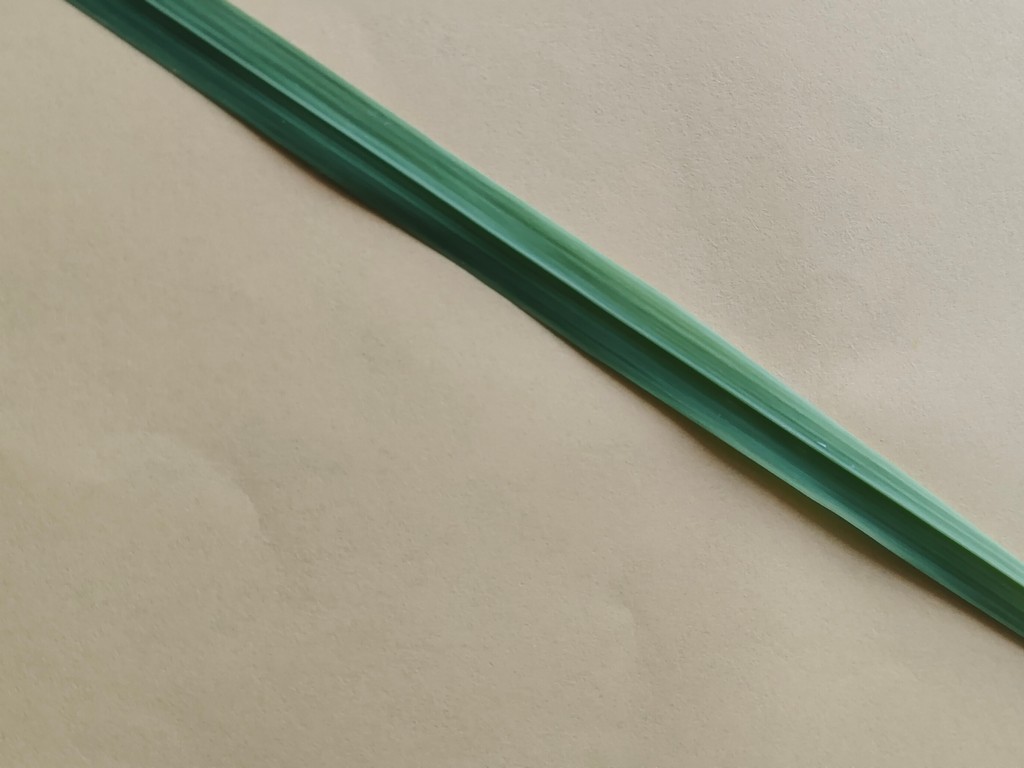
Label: Healthy